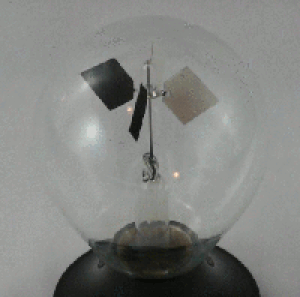
Crookes' radiometer
Crookes' radiometer "drevet" af en 100 W glødelampe i ca. 1 meters afstand.
Crookes' radiometer, solmøllen eller lysmøllen er en strålingsmåler opfundet af Sir William J. Crookes i 1873; består af en drejelig propel af glimmer, sværtet sort med kønrøg på den ene side. Møllen er anbragt i en udpumpet glasbeholder med et optimalt lufttryk på omkring 1,33 Pascal med minimal friktion. Crookes' radiometer ligner en elektrisk pære.